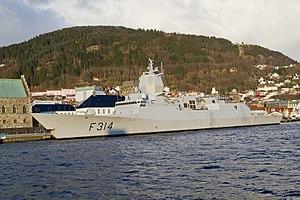
Le KNM Thor Heyerdahl est la cinquième et dernière frégate de la classe Nansen dans la Marine royale norvégienne. Elle est admise au service actif en février 2011 et spécialisée dans la lutte anti-aérienne et anti-navire. Son port d'attache est Håkonsvern, près de Bergen dans le comté de Hordaland.